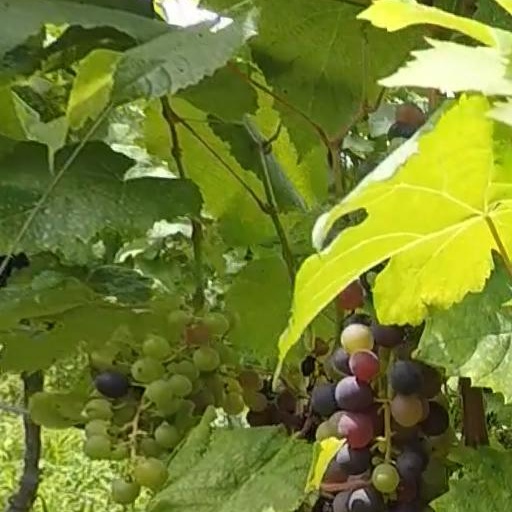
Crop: grape